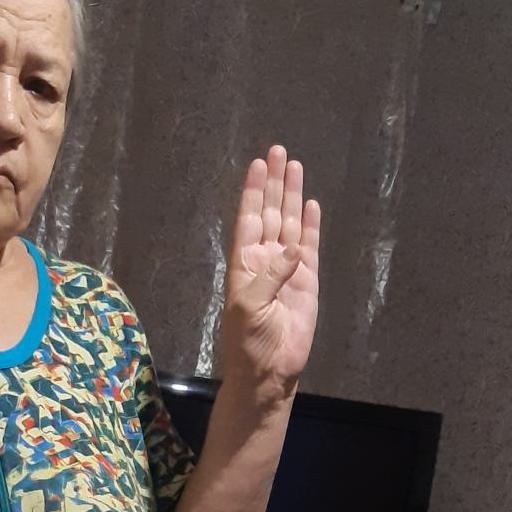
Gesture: stop